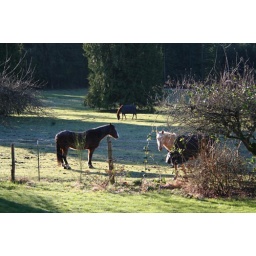
Horses in the pasture taken outside my office door